Our Lady of Aberdeen

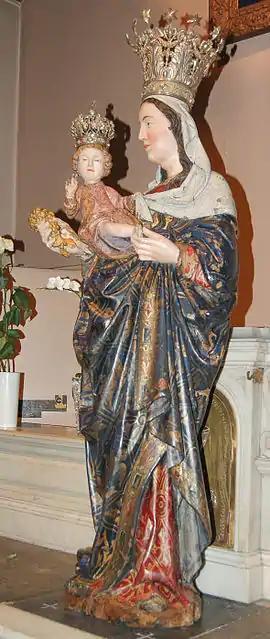
Original statue, Church of Our Lady of Finisterrae, Brussels

Our Lady of Aberdeen the traditional term for the "Notre Dame du Bon Succès", a wooden statue of the Madonna and Child which is now venerated in the Church of Our Lady of Finisterrae in Brussels, Belgium. Originally venerated in Old Aberdeen, the original statue was hidden at Strathbogie Castle for decades following the 1560 Scottish Reformation by the Catholic Marquess of Huntly and Chief of Clan Gordon, to protect it from destruction by the Kirk. It was eventually smuggled for its own protection in 1625 to its current location in what was then the Spanish Netherlands.